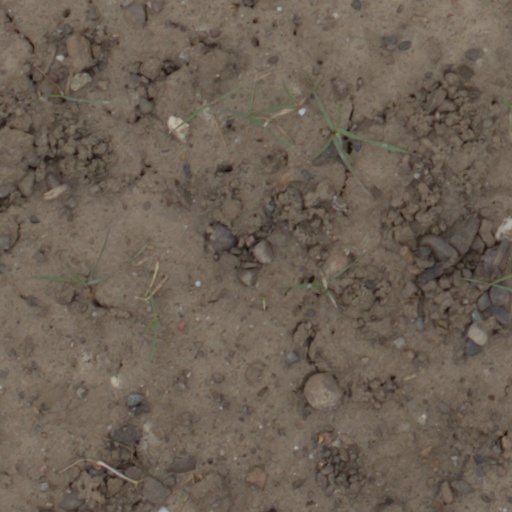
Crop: wheat